Halo: Spartan Strike

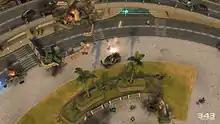
The player driving a Warthog while fighting enemies

"Halo: Spartan Strike" is a twin-stick shooter game that utilizes a top-down perspective. Players control a human soldier and fight against enemy aliens with a variety of weapons, abilities, and vehicles. Gameplay is similar to "Spartan Assault", "Spartan Strike"s antecedent. The controls received slight updates. New to the game are the Promethean enemies and their weapons, which join human and Covenant arsenals, as well as new pivotable vehicles. Players can customize their starting weapon loadouts before starting a mission, as well as choosing to add "skulls", difficulty modifiers that increase player scores. Weapons and powerups are purchased with XP; players gain more XP by completing mission challenges and increasing the difficulty. The campaign is made up of twenty short stages, with additional stages unlocked by obtaining high enough scores. Objectives revolve around clearing areas, surviving enemy waves, protecting objectives, or reaching end points of a level. Unlike "Spartan Assault", the game features no microtransactions.